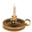
Label: lamp